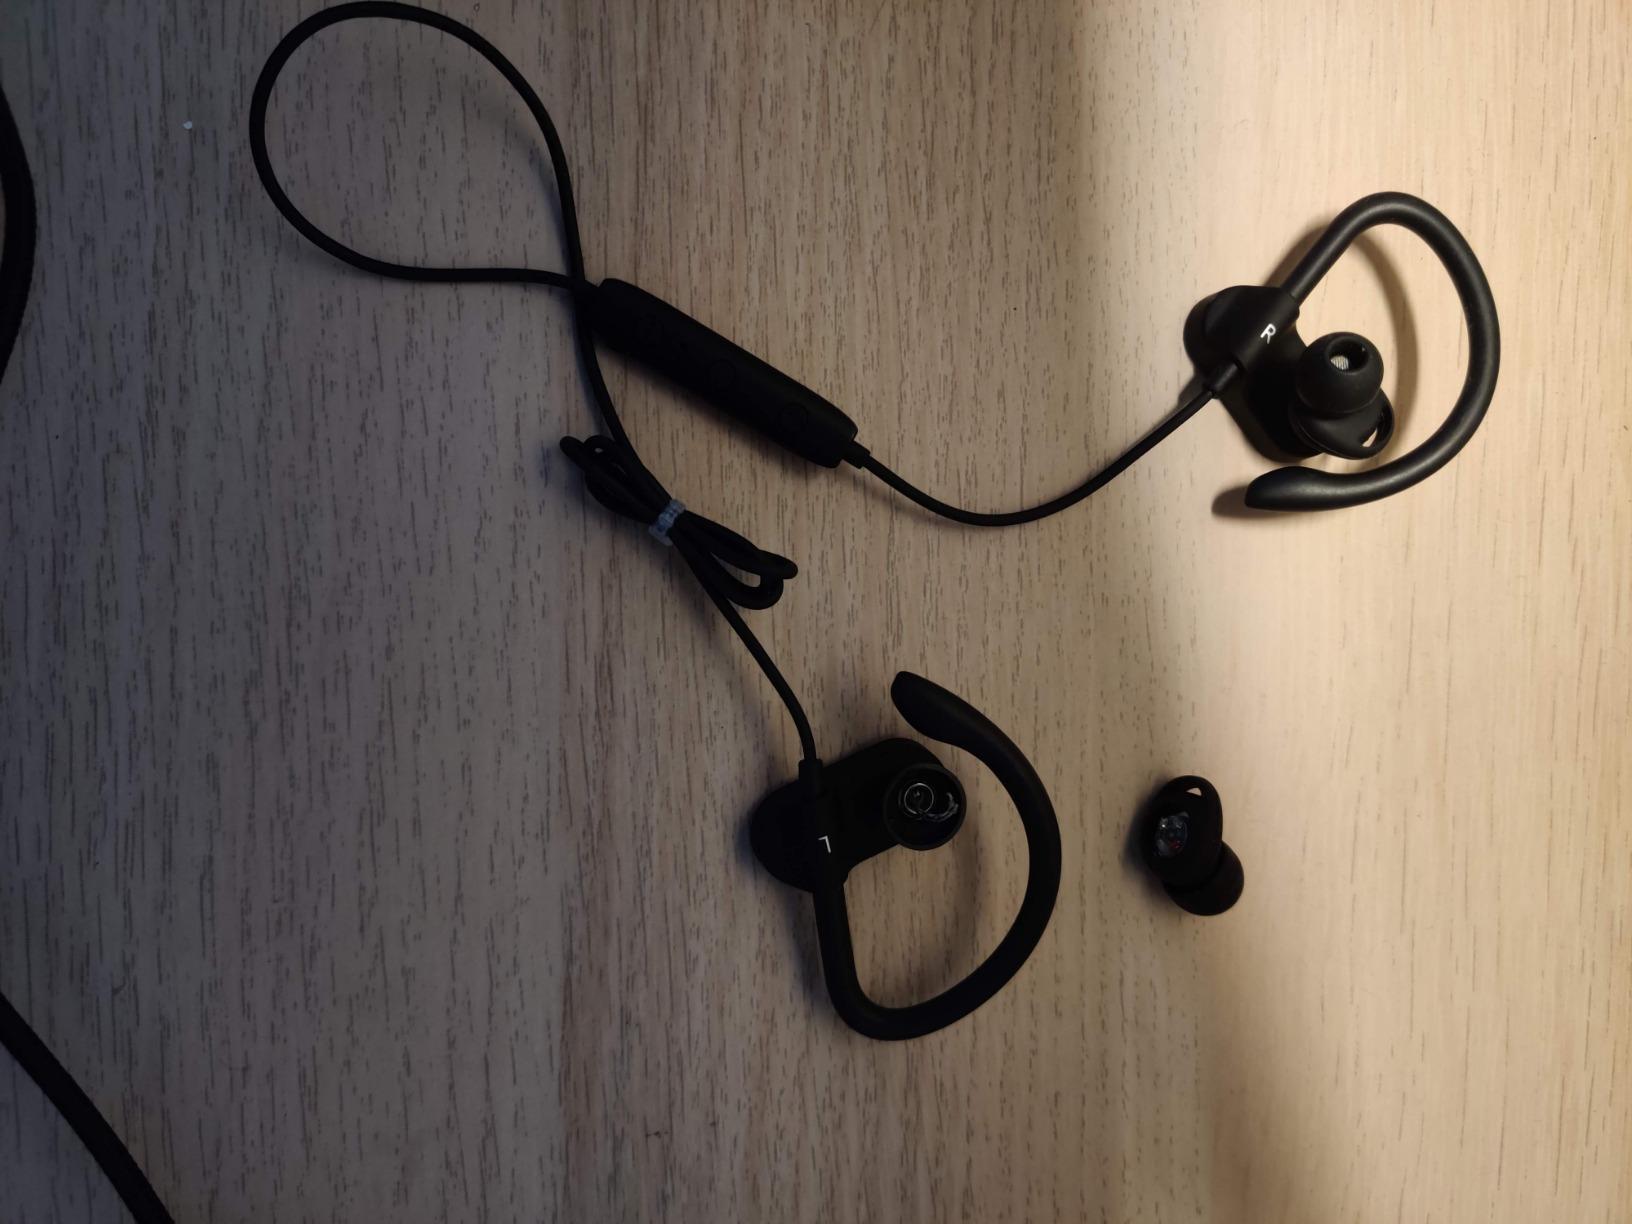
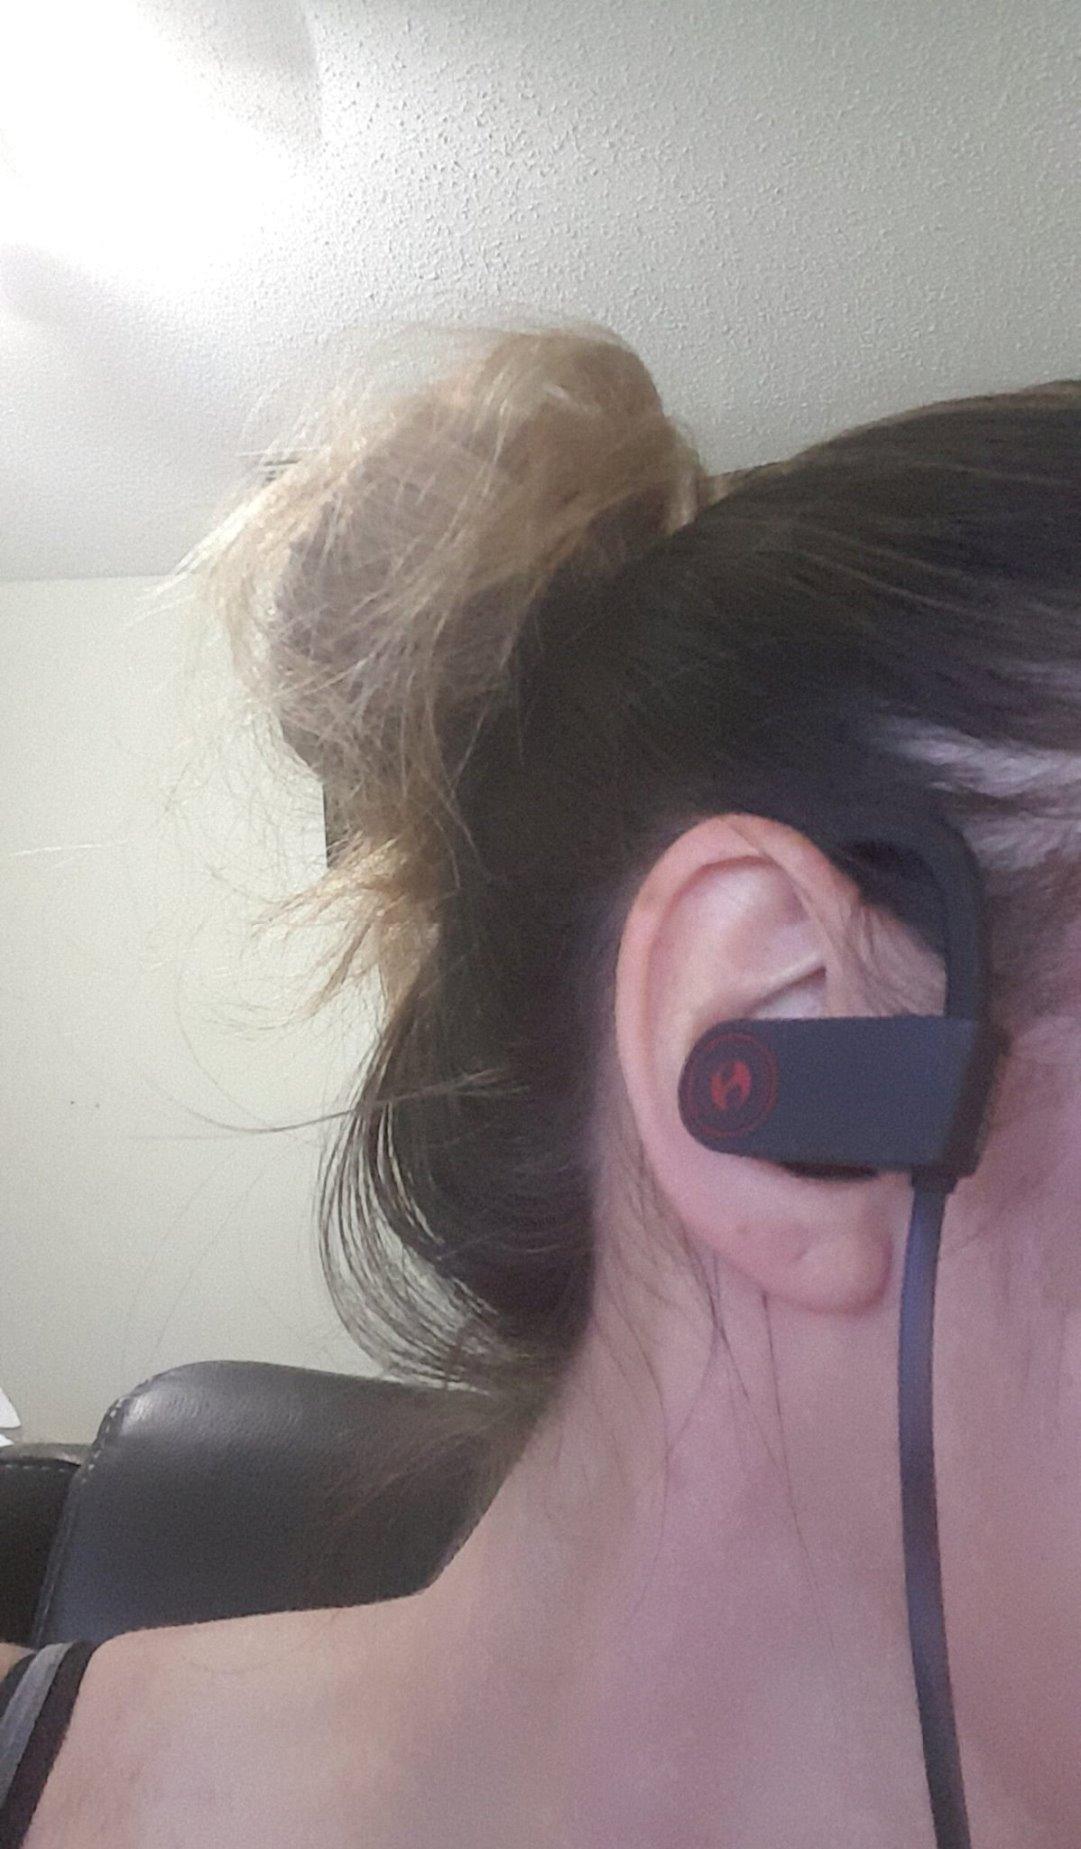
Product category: headphones
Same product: no